Friedrich Adam Julius von Wangenheim

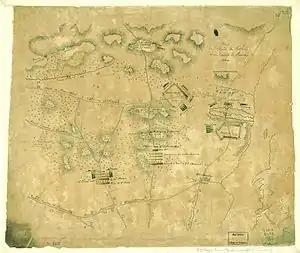
Wangenheim’s map of the Battle of Short Hills (1777)

Friedrich Adam Julius von Wangenheim (8 February 1749 Sonneborn – 25 March 1800 Gumbinnen) was a German botanist specializing in forestry, and was the citing authority for a number of described eastern North American plant species. He was also a Hessian soldier, and during his service in the Thirteen Colonies devoted his leisure time to botanical studies of American forests. When he returned to Prussia, he wrote up his research and strongly advocated importing suitable American species of trees and shrubs for use in German forests.